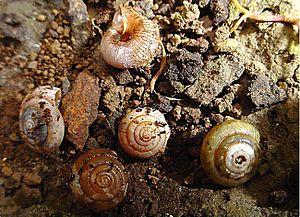
Escargots endémiques (Erepta setiliris) de l'Ile de La Réunion, forêt de Mare Longue
Ctenophila setiliris est une espèce de mollusque gastéropode terrestre de la famille des euconulidés. Elle constitue un représentant de la faune endémique de La Réunion, La Réunion étant une île française de l'océan Indien.
Erepta setiliris est une espèce de mollusques gastéropodes terrestres de la famille des Helicarionidae. Cette espèce est endémique de La Réunion.
Helicarionidae est une famille de gastéropodes tropicaux terrestres appartenant à l'ordre des Stylommatophora.
La forêt de Mare Longue est une forêt des Hauts du sud-est de l'île de La Réunion, département d'outre-mer français dans l'océan Indien.